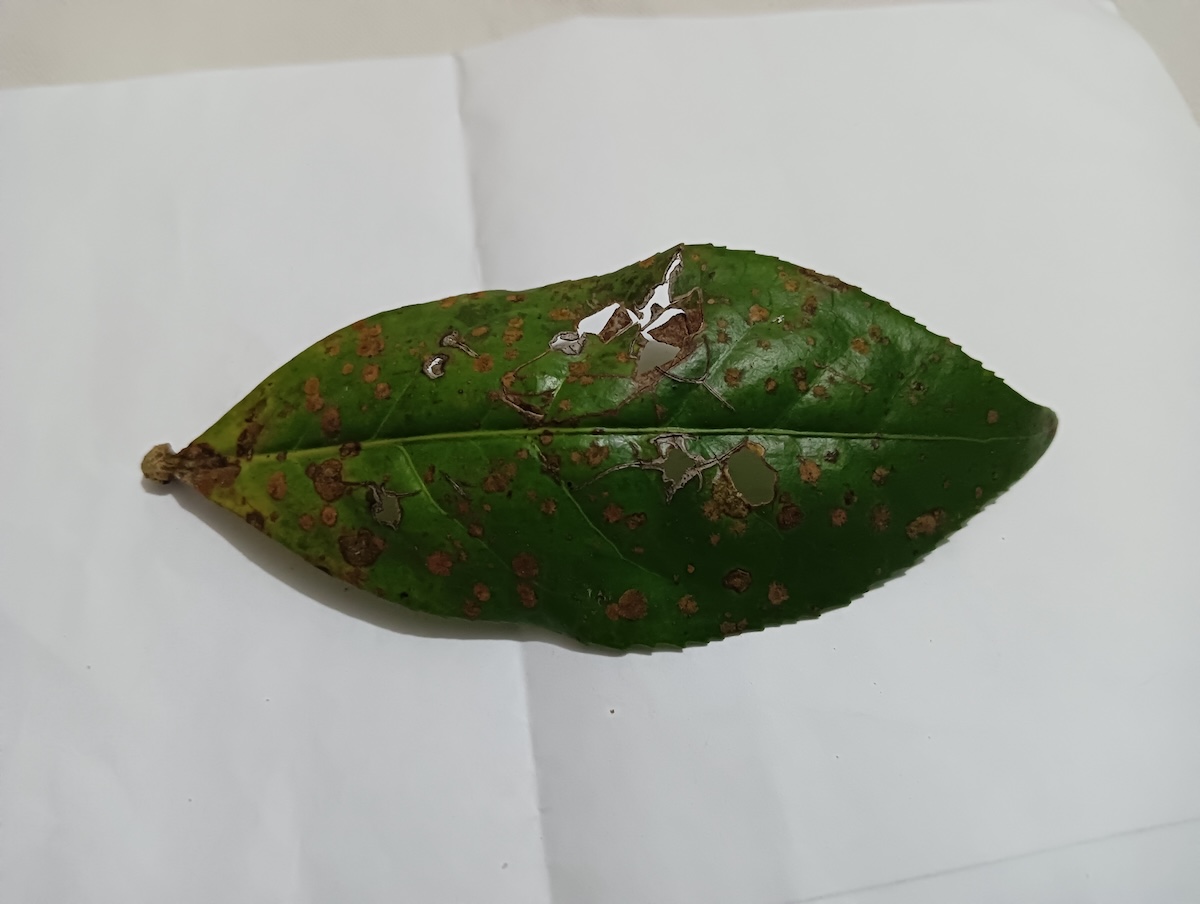
Label: Brown Blight